Coffee production

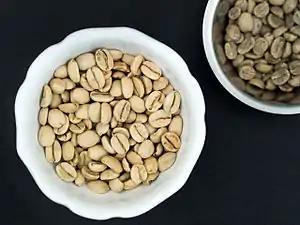
Monsooned Malabar arabica, an "aged" green bean from India, compared with the much darker Yirgachefe beans from Ethiopia

Grading is the process of categorizing coffee beans by various criteria such as size of the bean, where and at what altitude it was grown, how it was prepared and picked, and how good it tastes (cup quality). Coffees also may be graded by the number of imperfections (broken, under-ripe, or otherwise defective beans; pebbles; sticks; etc.) per sample. For the finest coffees, origin of the beans (farm or estate, region, cooperative) is especially important. Growers of premium estate or cooperative coffees may impose a level of quality control that goes well beyond conventionally defined grading criteria, as this allows their coffee to command the higher price that goes with recognition of consistent quality.